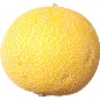
Label: Cantaloupe 1